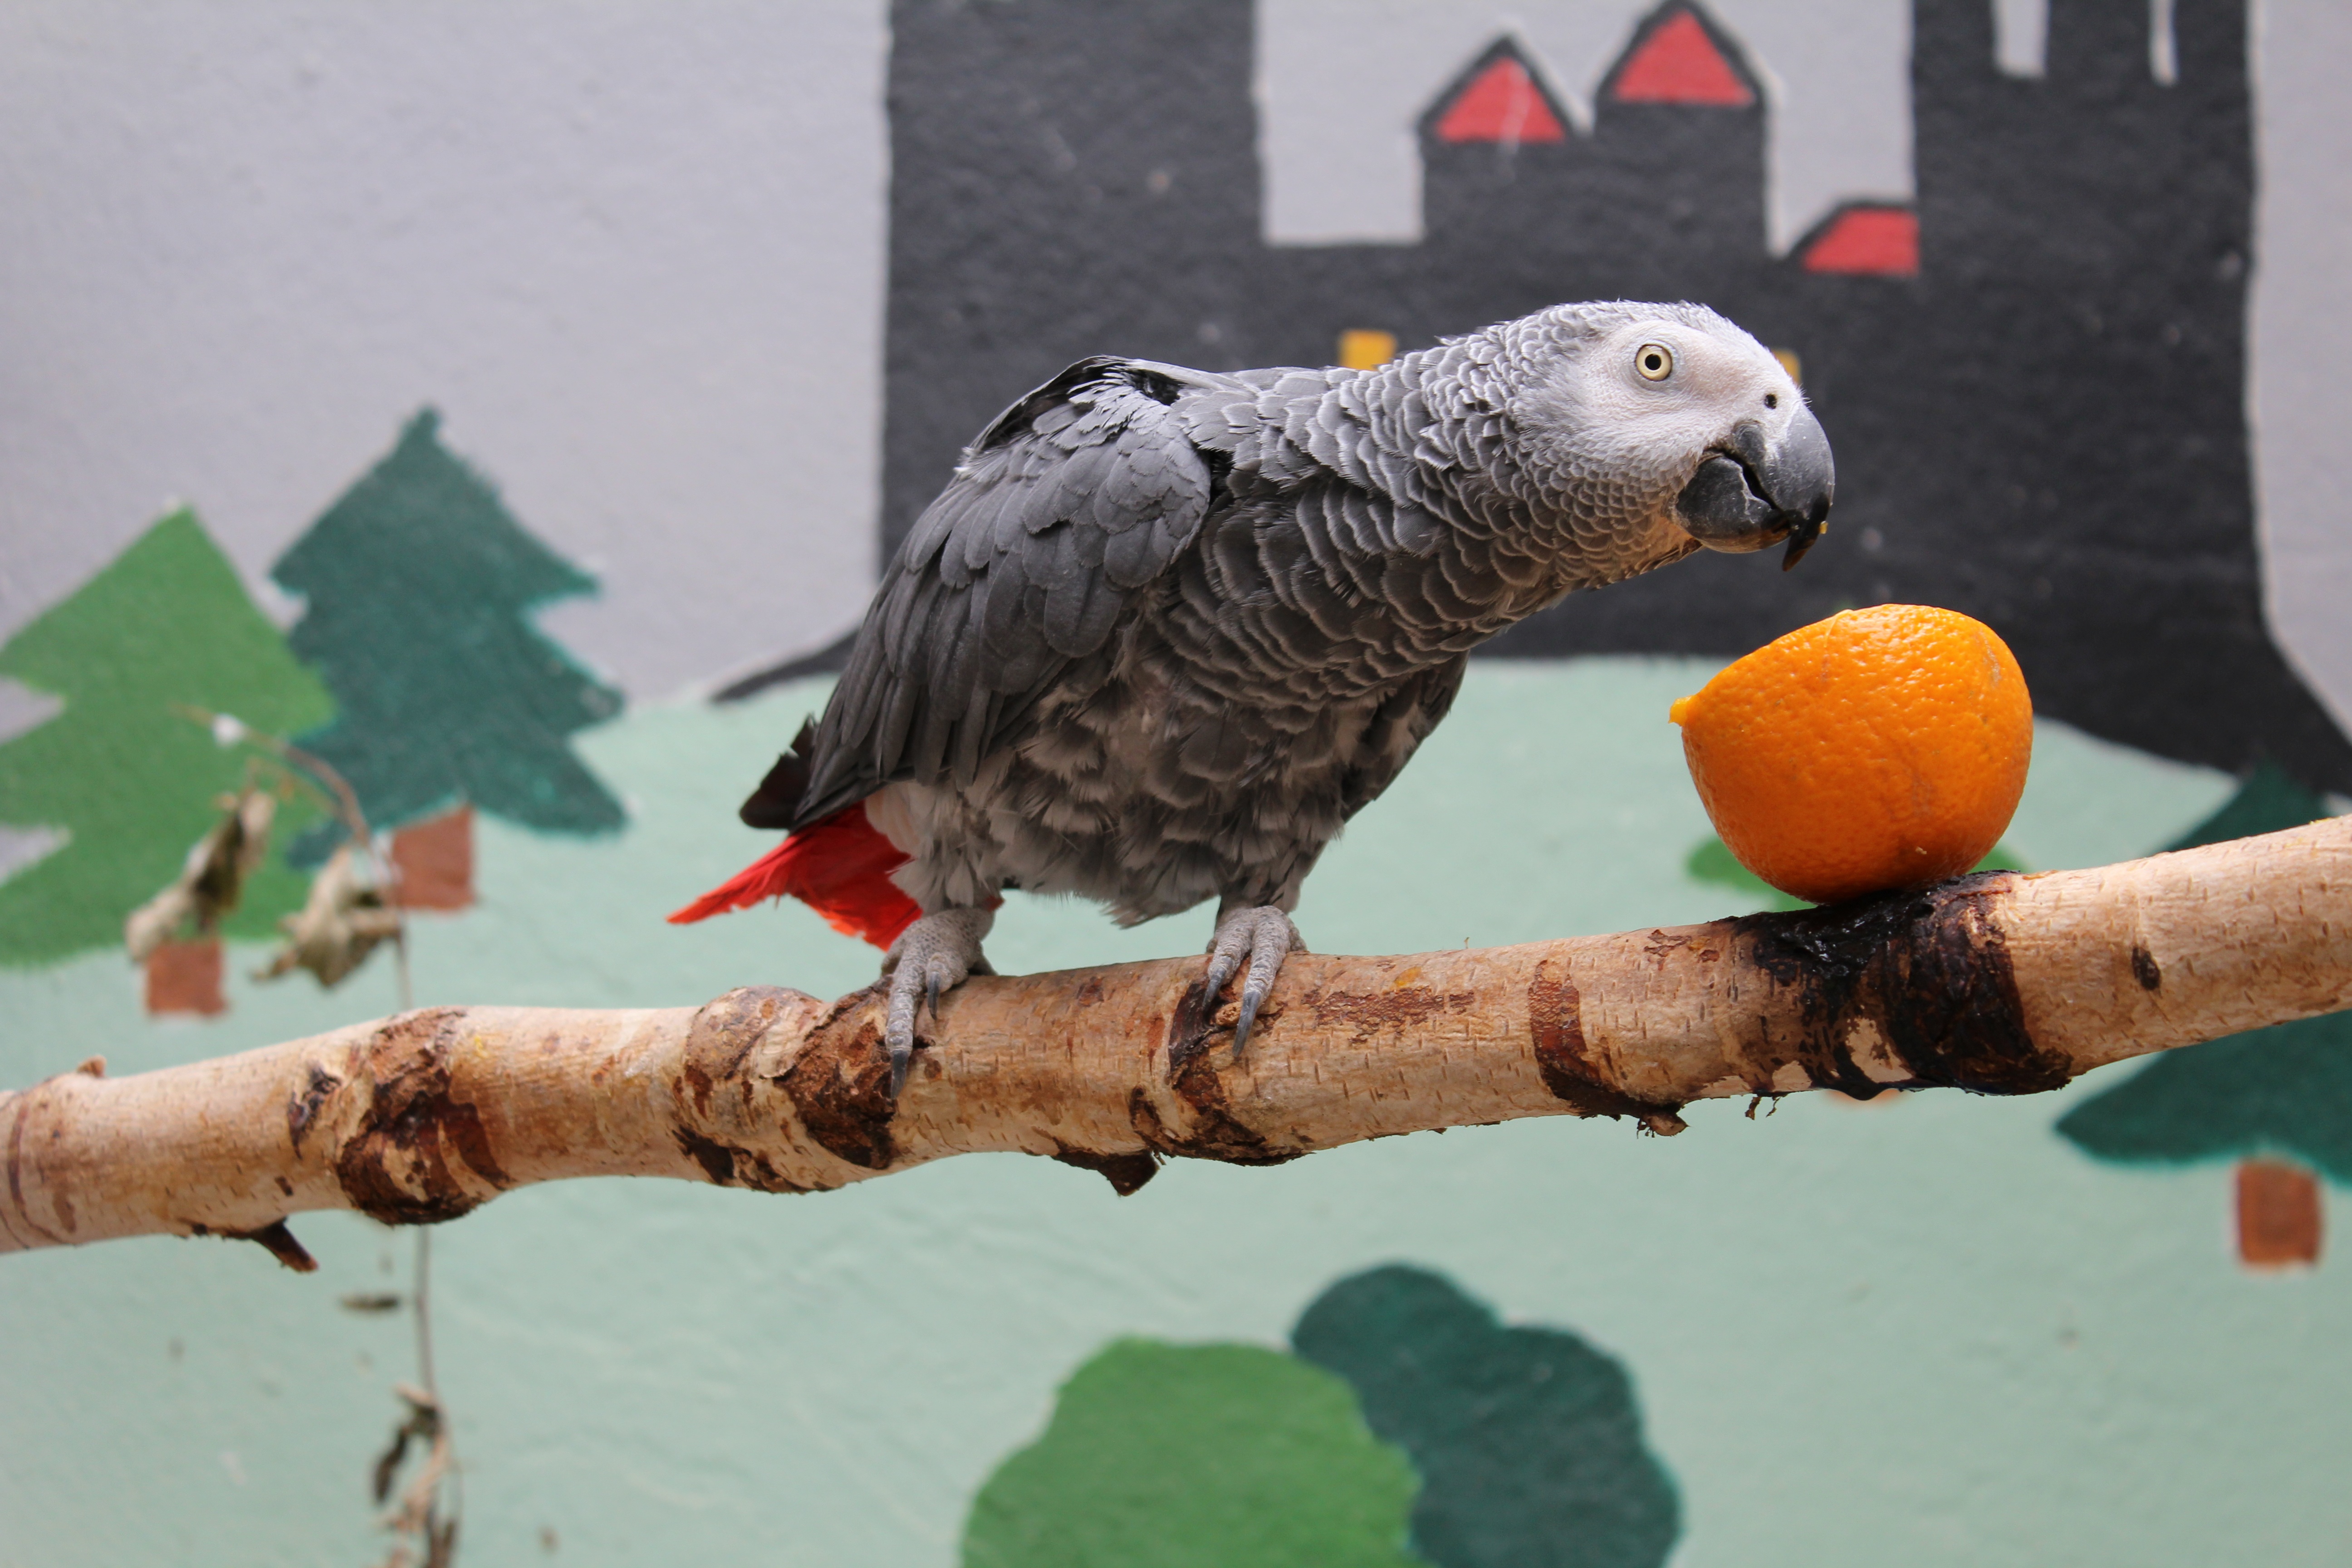
branch, bird, wildlife, zoo, orange, beak, eat, fauna, vertebrate, parrot, parakeet, falcon, feathers gray, common pet parakeet